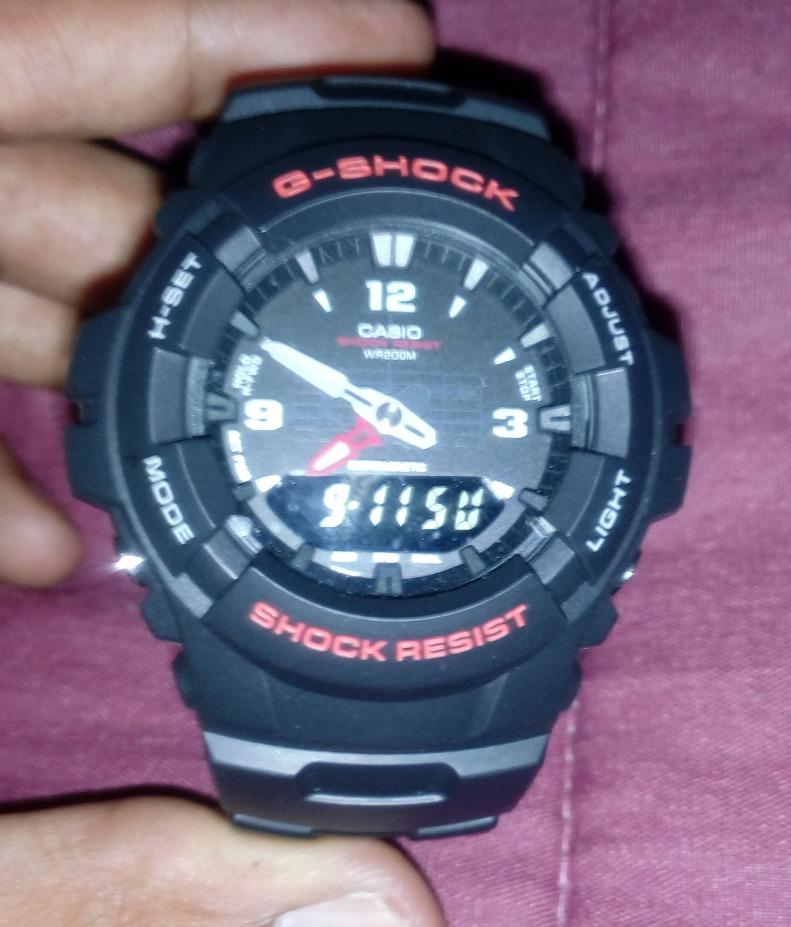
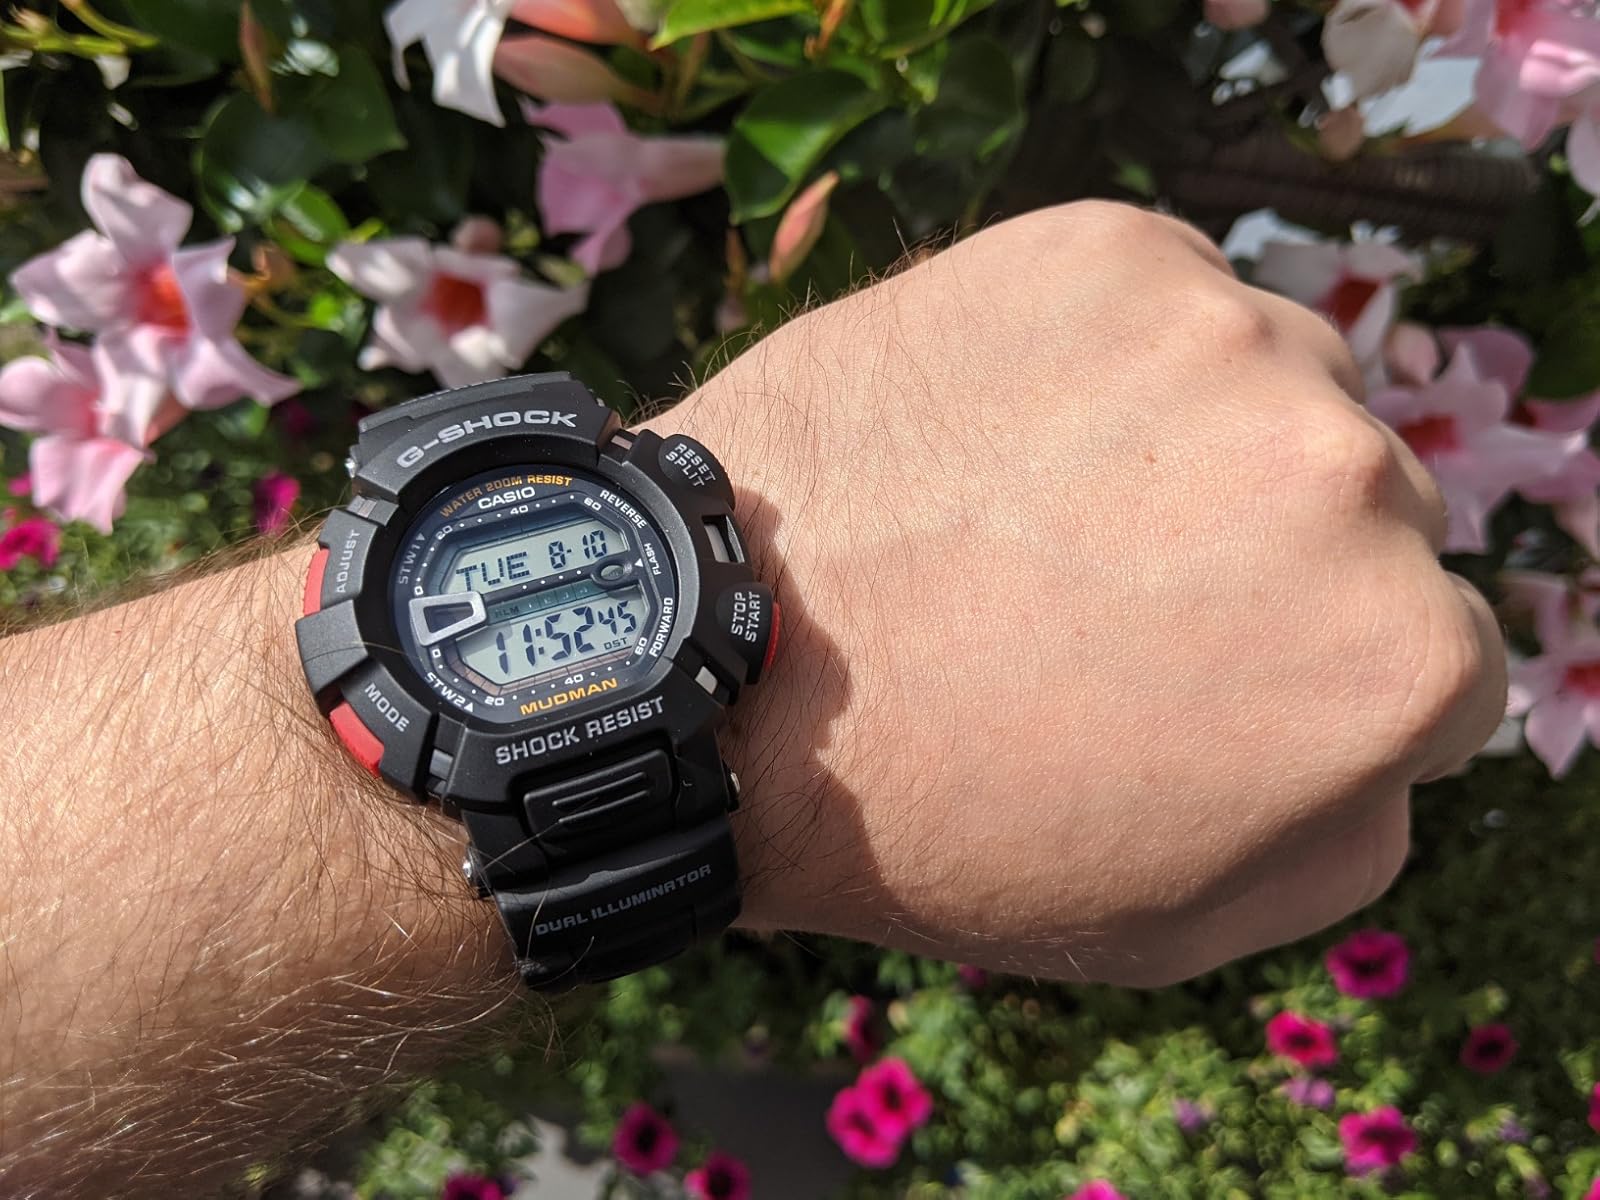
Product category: accessories_watch
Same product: no